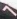
Number: 7